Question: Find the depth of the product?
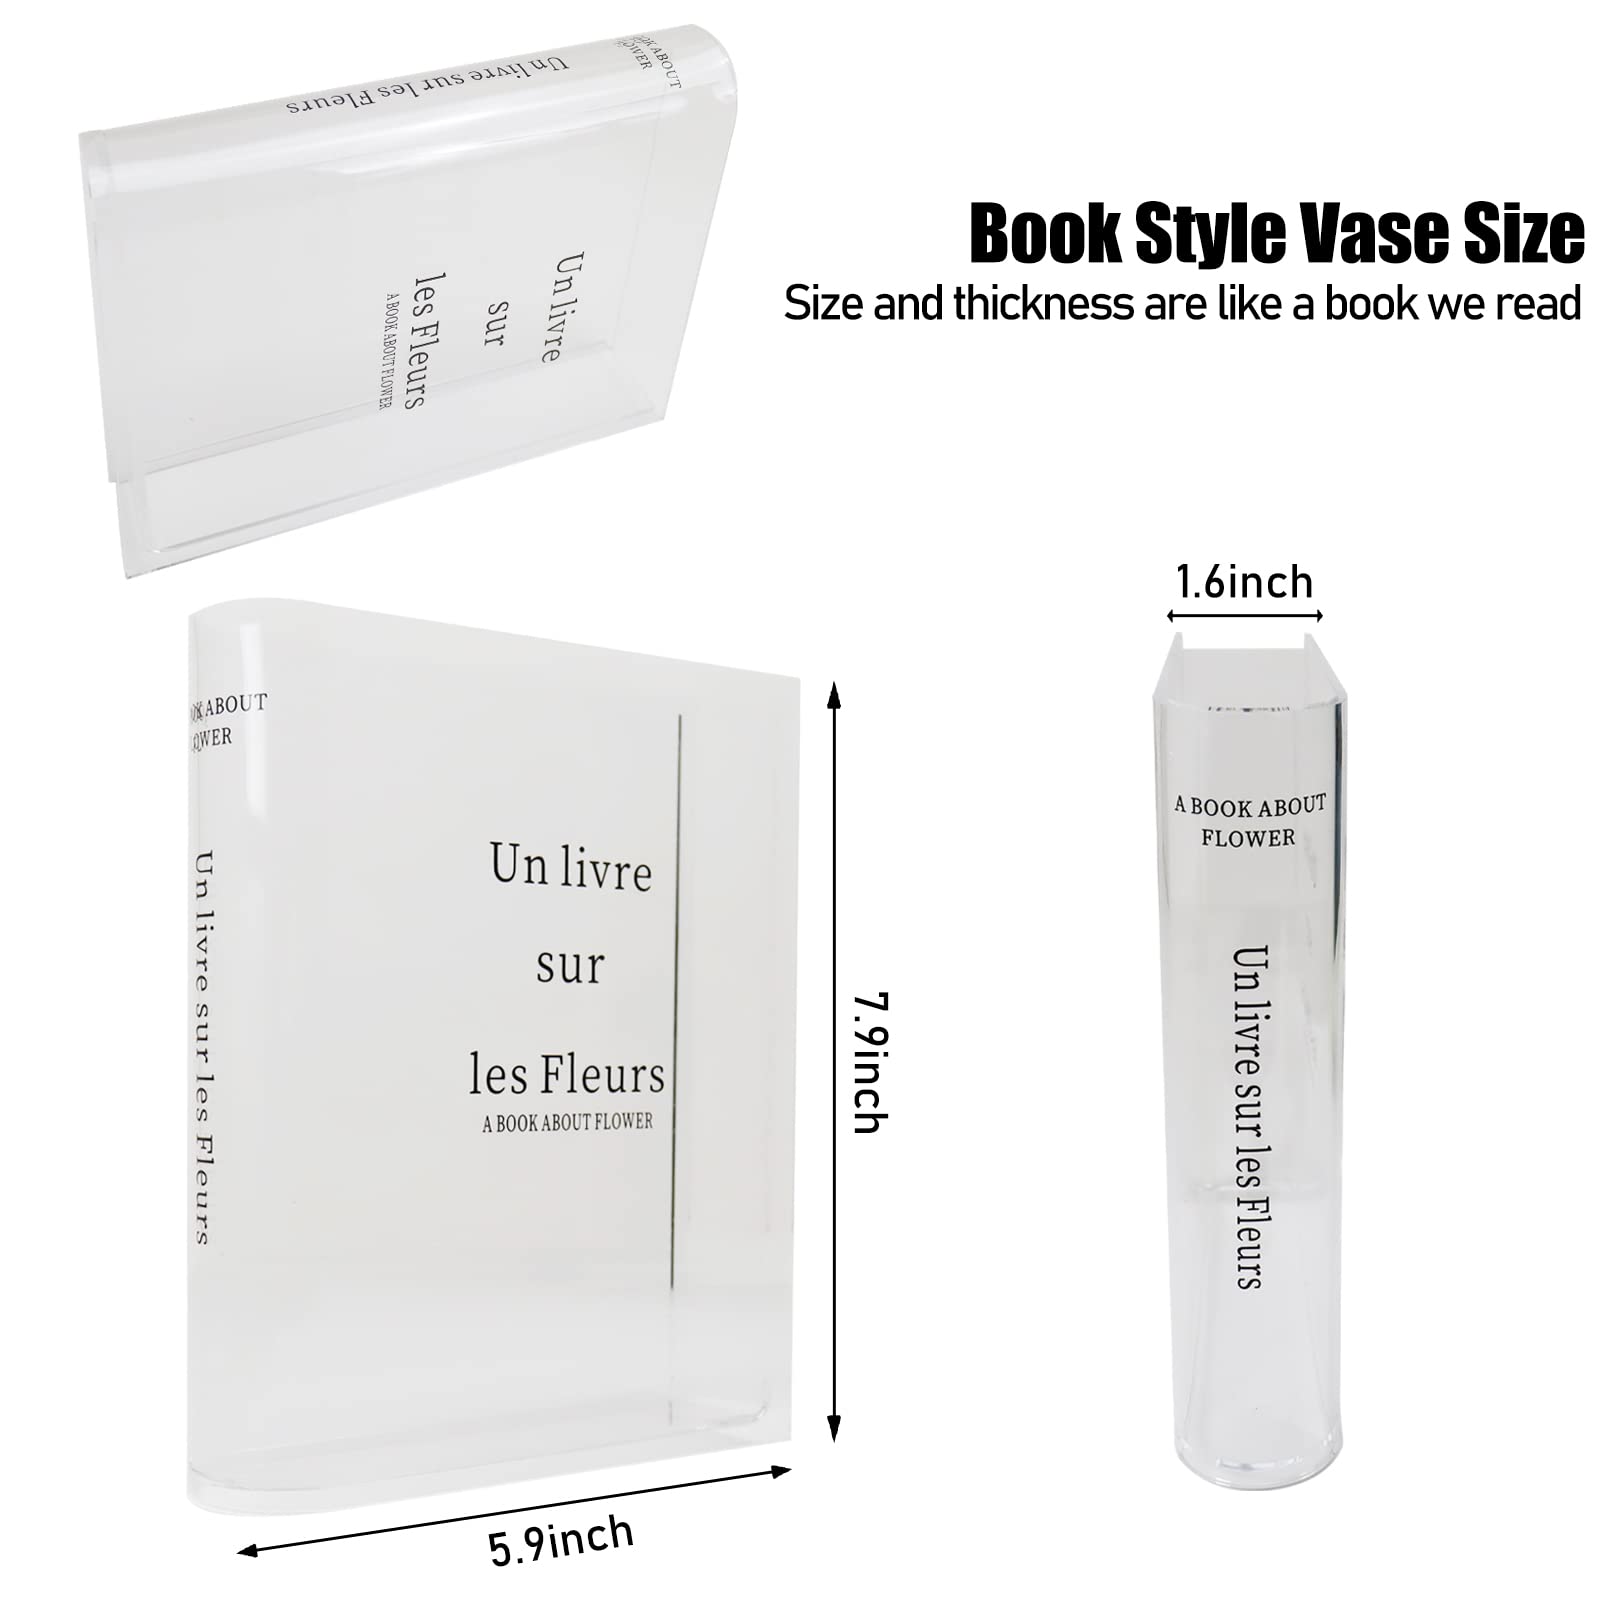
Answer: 5.9 inch